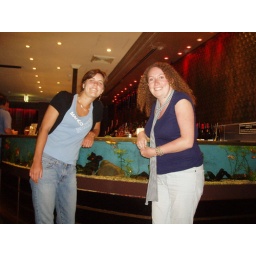
Claire and me at the AB Hotel in Glebe, the whole bar was made up of a fish tank!